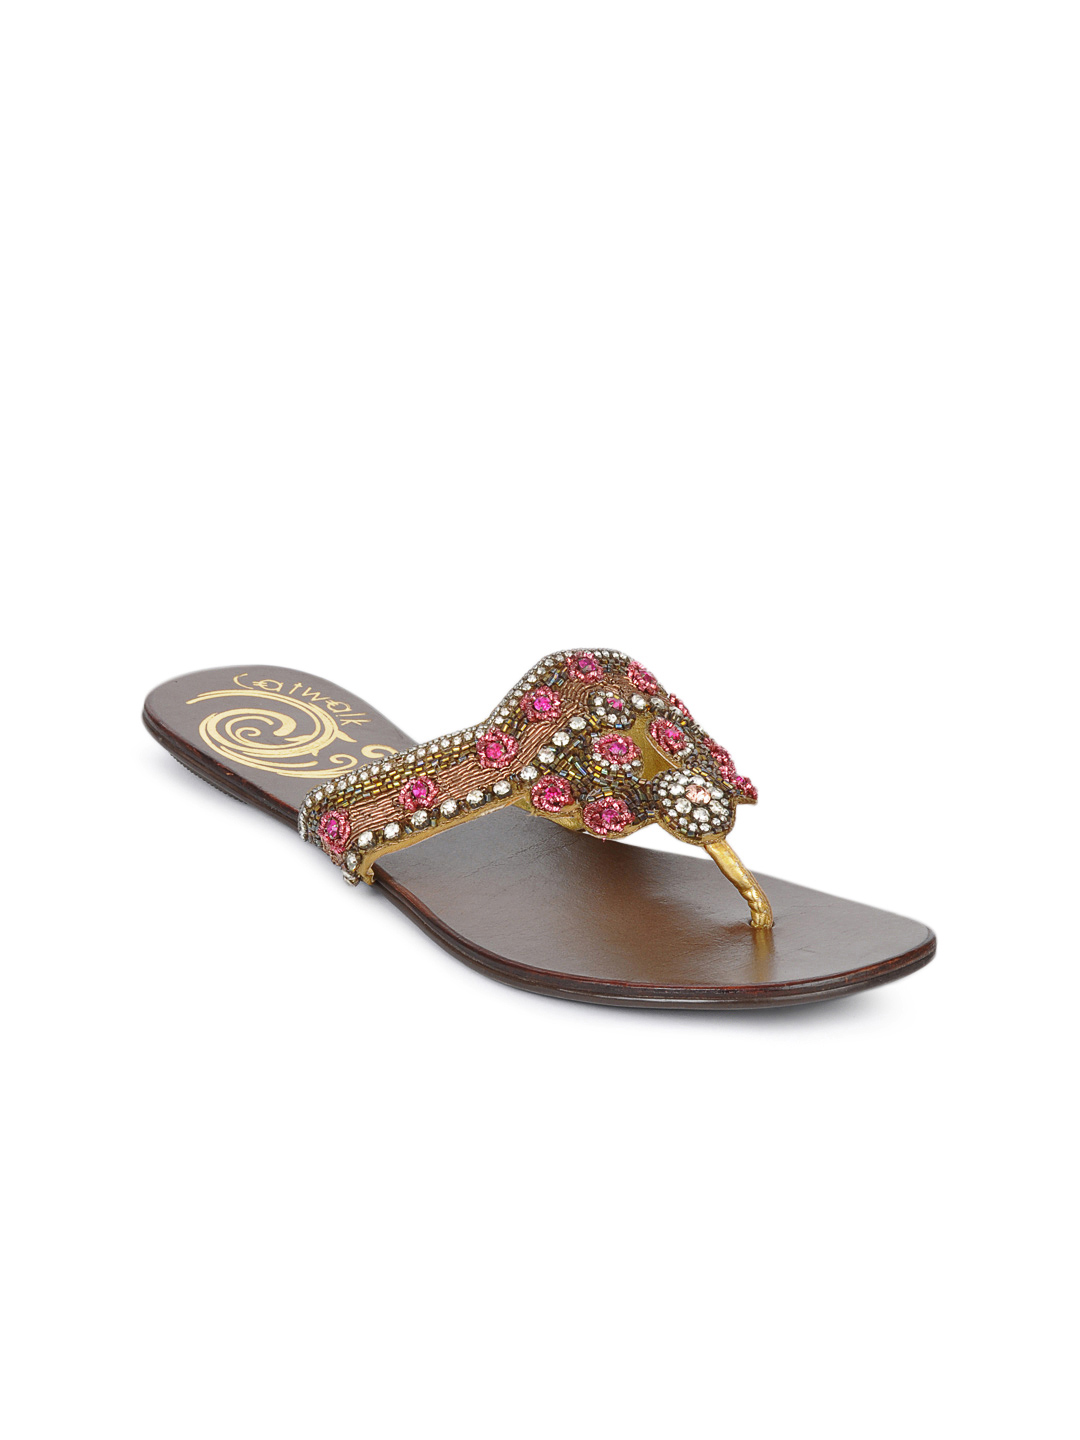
Catwalk Women Bronze Flats
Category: Footwear / Shoes / Heels
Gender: Women
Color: Bronze
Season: Summer 2016
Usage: Casual